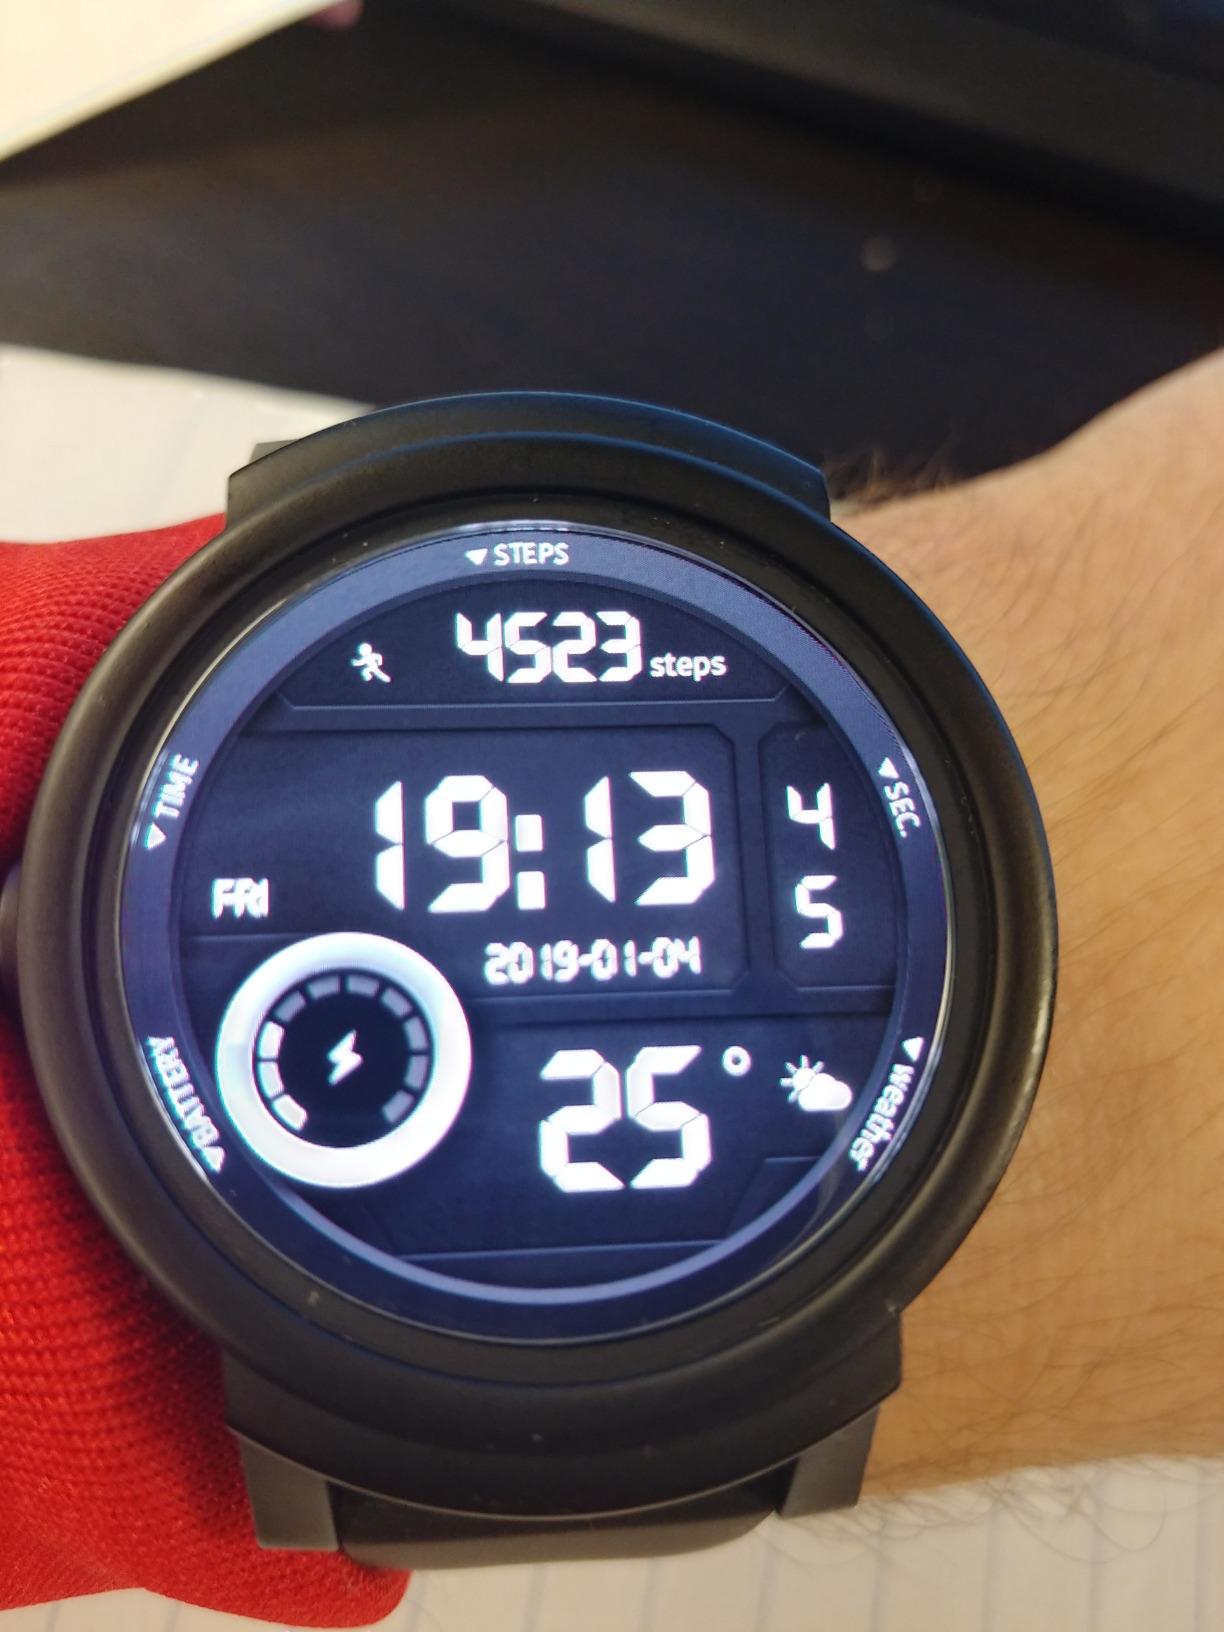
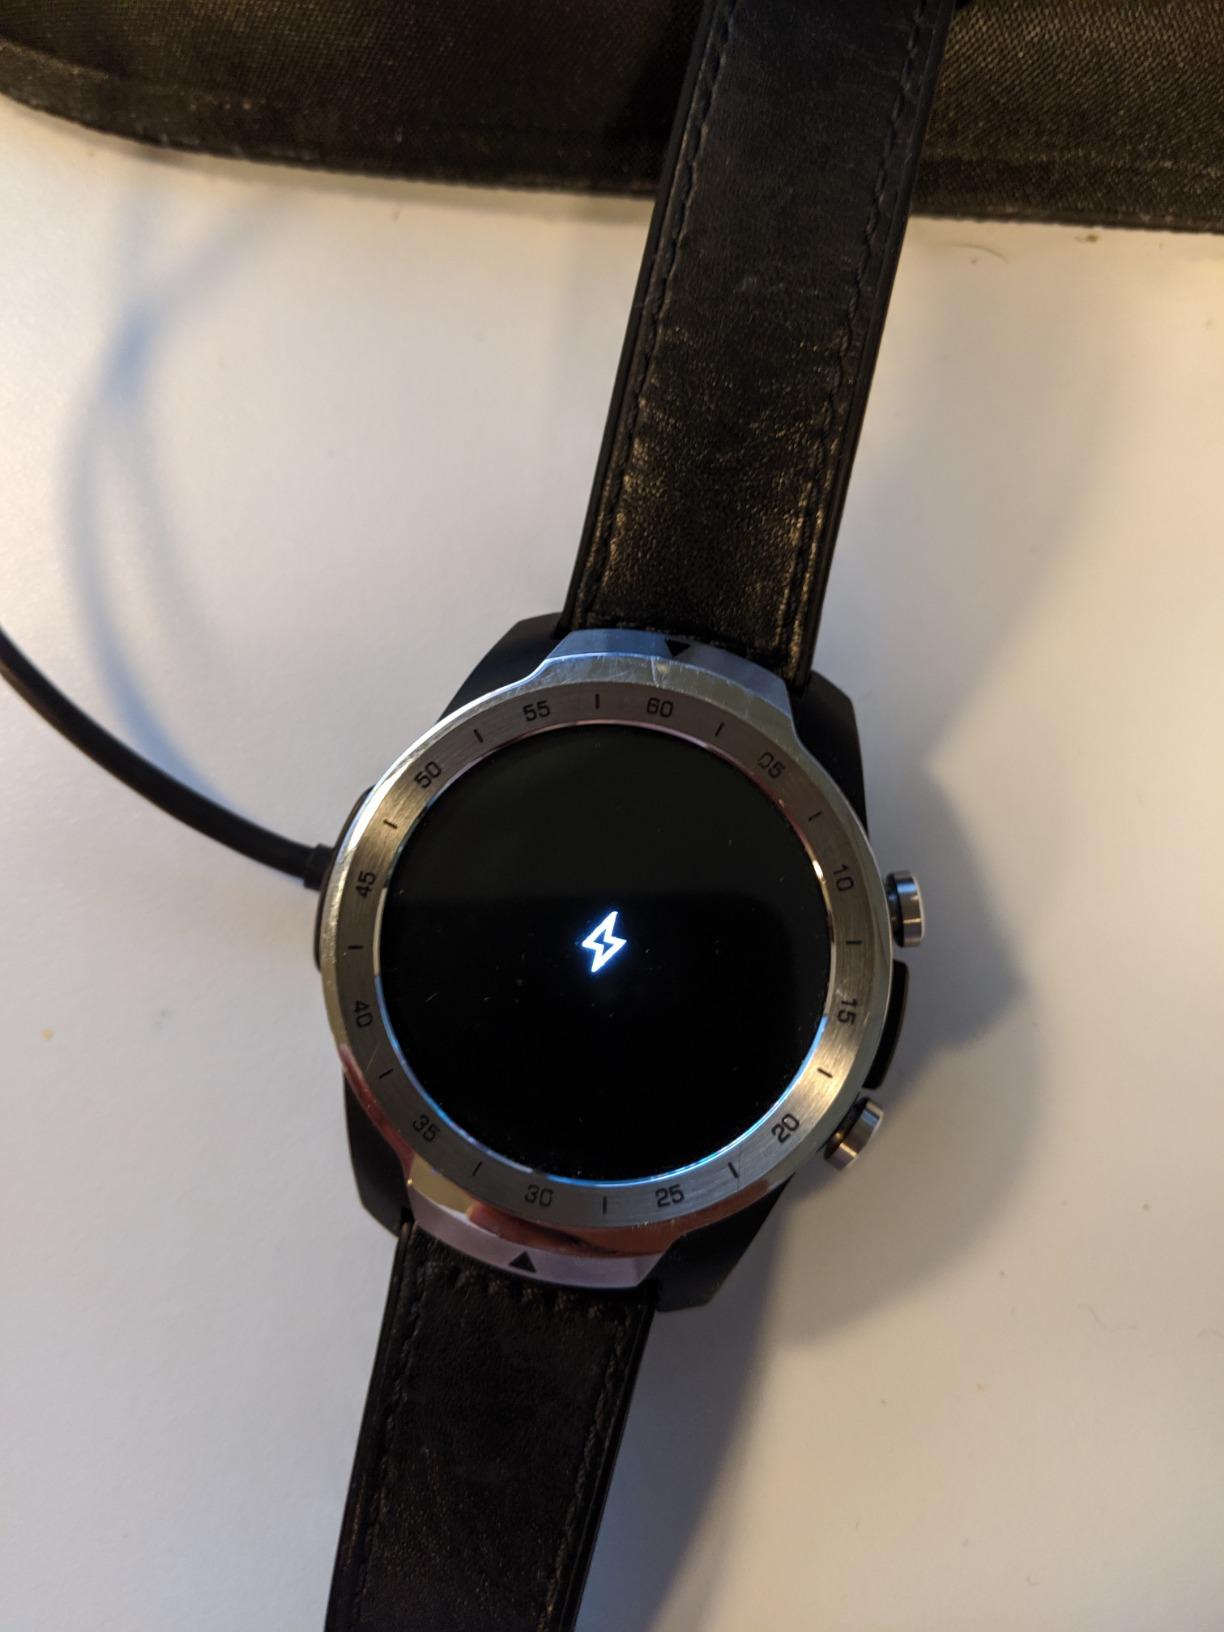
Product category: smartwatch
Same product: no